Persian Gulf Basin

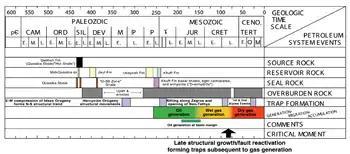
Total petroleum system events chart for Central Arabia (USGS.gov)

The Arabian Plate tectonic origin is grouped into six phases which contributed to its current geology: